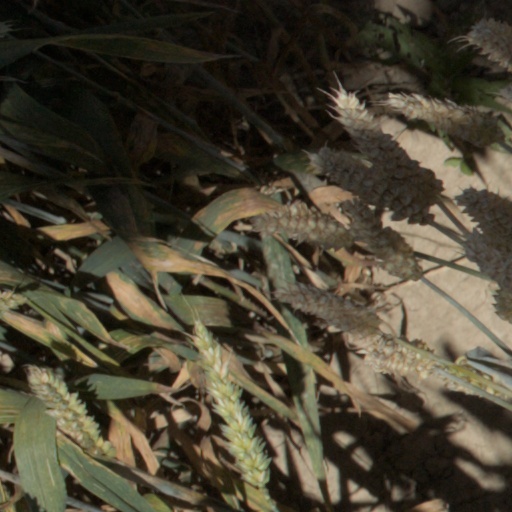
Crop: wheat